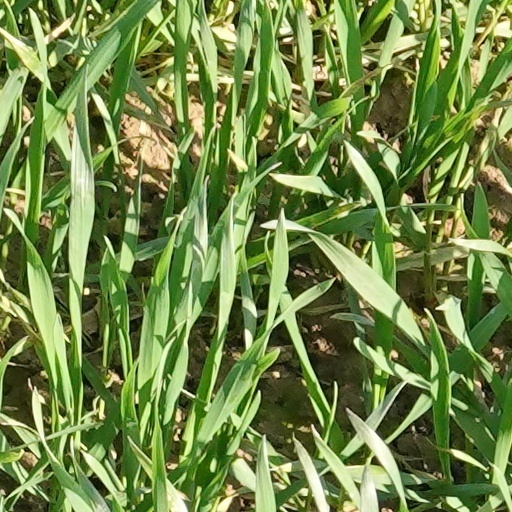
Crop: wheat